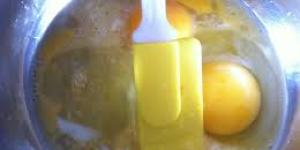
huevos a la gelatina